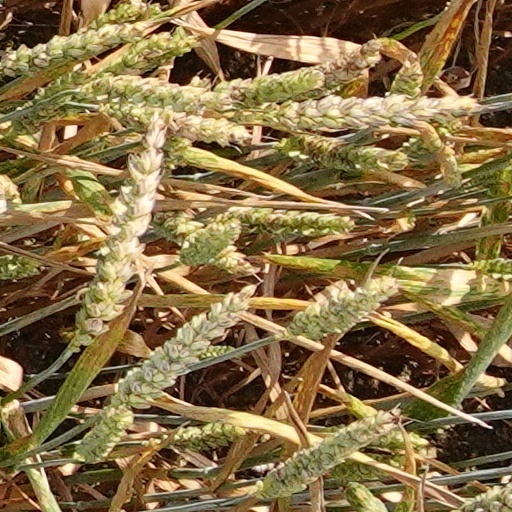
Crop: wheat